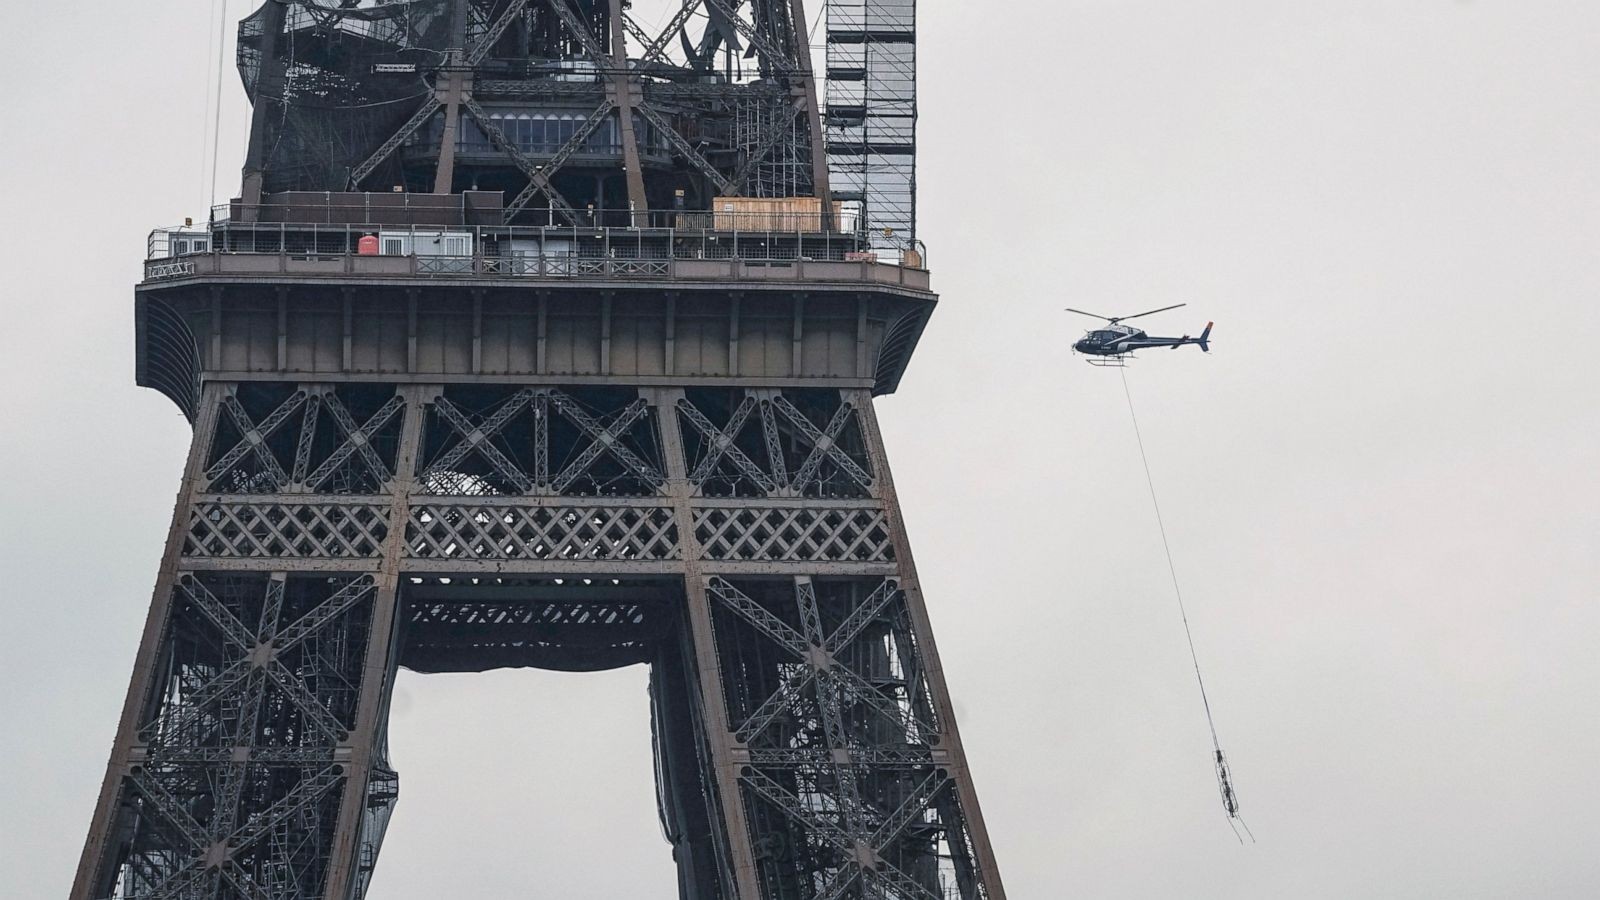
Landmark: Eiffel Tower